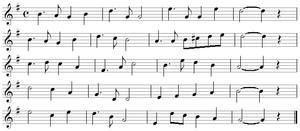
Limbourg, ma patrie, également appelée Waar in 't bronsgroen eikenhout, est l'hymne officiel du Limbourg, écrite par le professeur Gerard Krekelberg en 1909. La mélodie a été composée par Henri Tijssen de Ruremonde. La chanson s'appelait initialement Limburg, mijn vaderland. Quand il fut officiellement déclaré hymne limbourgeois en 1939, le titre fut remplacé par Waar in 't bronsgroen eikenhout.